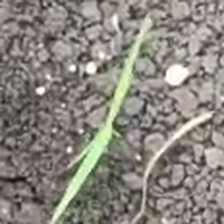
Weed species: Digitaria_SP_(Digitaria Sanguinalis )